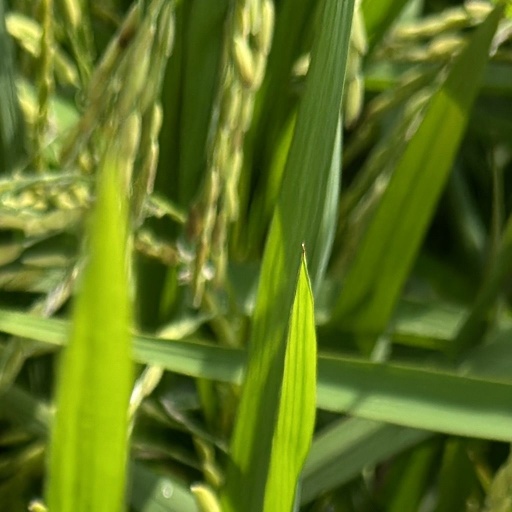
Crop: rice